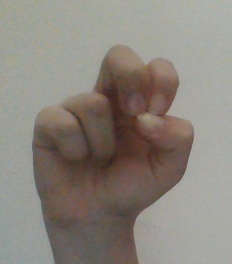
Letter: gaaf